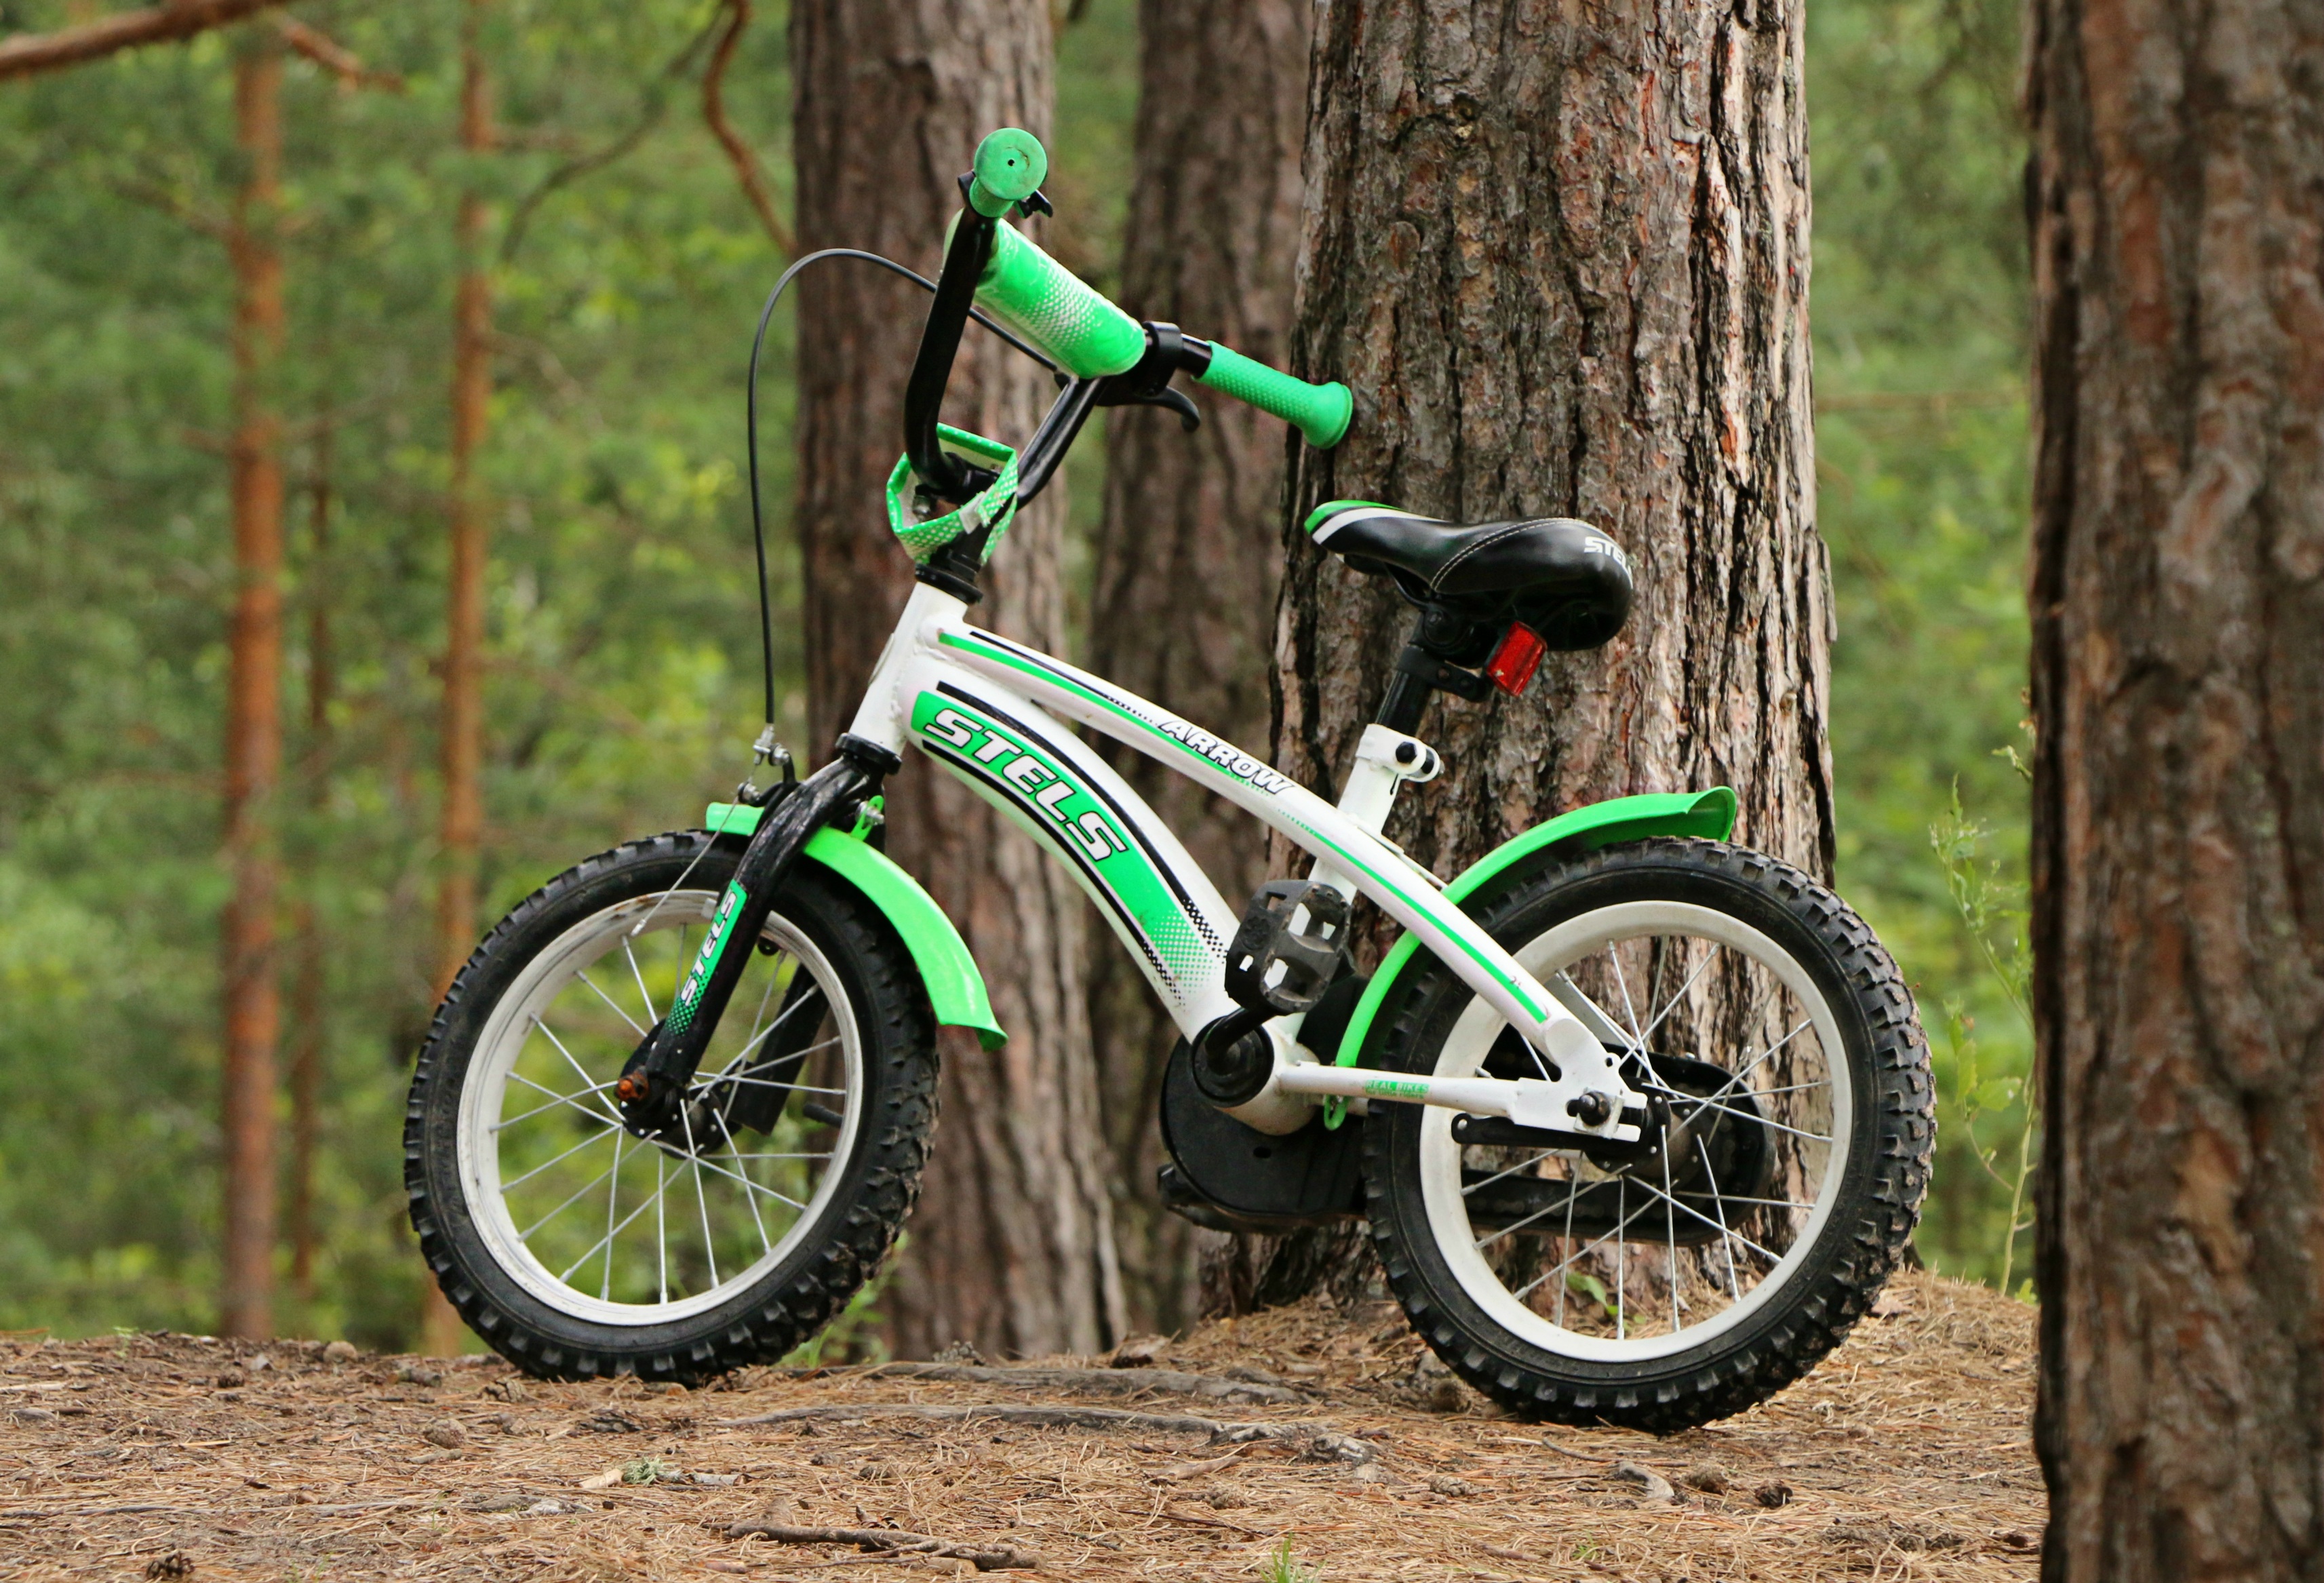
forest, wheel, bicycle, bike, green, vehicle, soil, ride, extreme sport, trip, sports equipment, mountain bike, stroll, sports, freeride, mountain biking, children s, cycle sport, cyclo cross bicycle, downhill mountain biking, bicycle motocross, bmx bike, freestyle bmx, road bicycle, mountain bike racing, cross country cycling